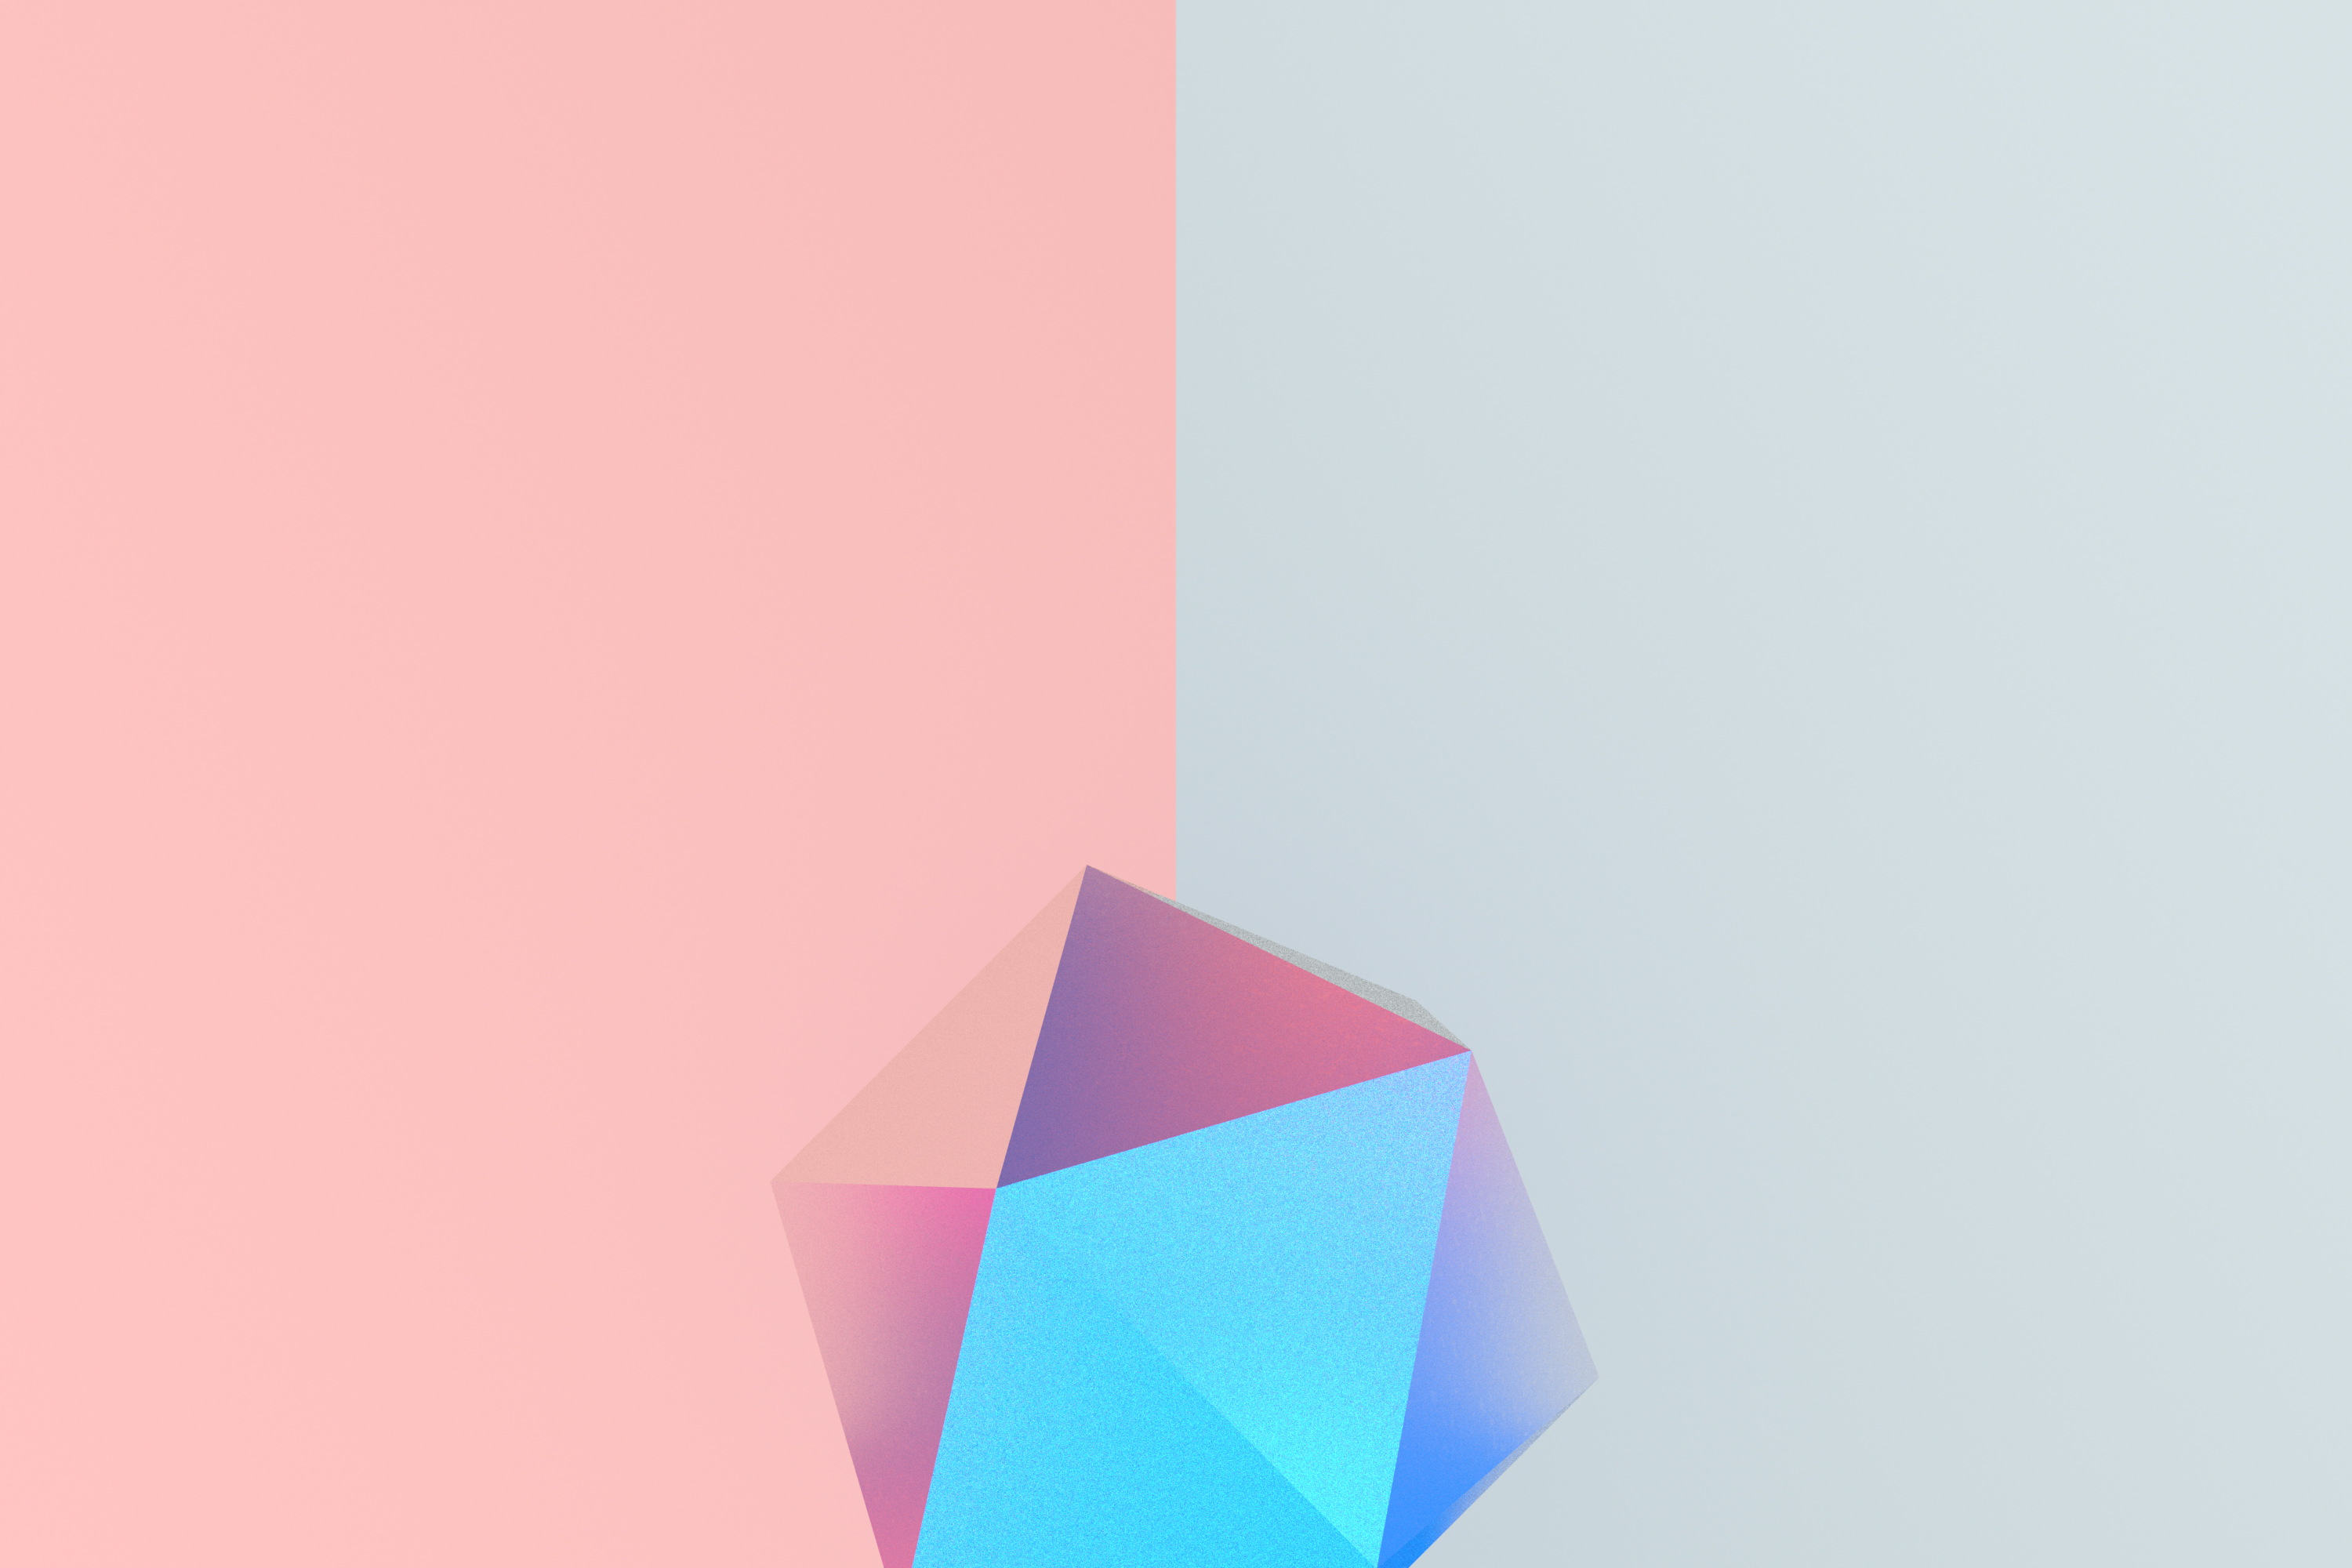
pink, design, line, Material property, triangle, paper, construction paper, origami, magenta, art paper, pattern, graphic design, art, rectangle, paper product